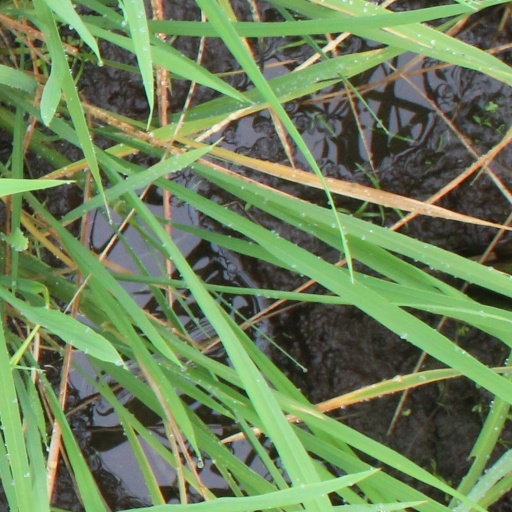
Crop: rice